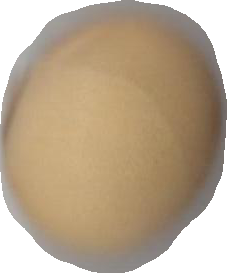
Variety: Dega